Rajagala

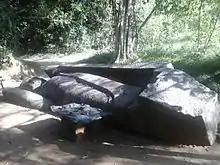
Half-carved Buddha image in Rajagala

According to archaeological sources, the temple belongs to the most prosperous era in Sri Lankan history. Many dagobas, temples, ponds, shrine rooms and sandakadapahana (moonstone) have been discovered from the site. Amongst the ruins are two most important antiquities. The first of these is a large and beautifully made stone bowl. Such bowls were used for offering the first fruits of the harvest to the Buddha. Further in the jungle there is a large block of stone about long with a half-carved Buddha image. All the lines on the statue are straight and at right angles to each other and there are no details. Archaeologists believe that apprentice sculptors had carved the images leaving them to be perfected by master sculptors. However, the statue remains unfinished.